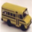
Label: bus